William R. Furlong

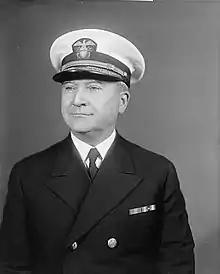

William Rea Furlong (May 26, 1881 – June 2, 1976) was United States Navy Rear admiral during World War II, who served as the Chief of Naval Ordnance from 1937 to 1941. After Japanese Attack on Pearl Harbor, Furlong was tasked with the salvaging and repairing of the sunken U.S. ships.